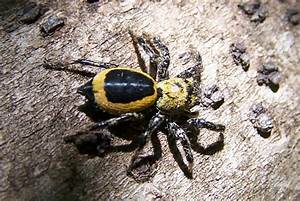
Label: spider